Scarborough Marsh

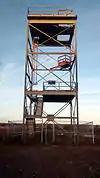
Scarborough Marsh observation tower

The town's Pine Point Beach, Western Beach and Ferry Beach abut the marsh with frontage on Saco Bay.